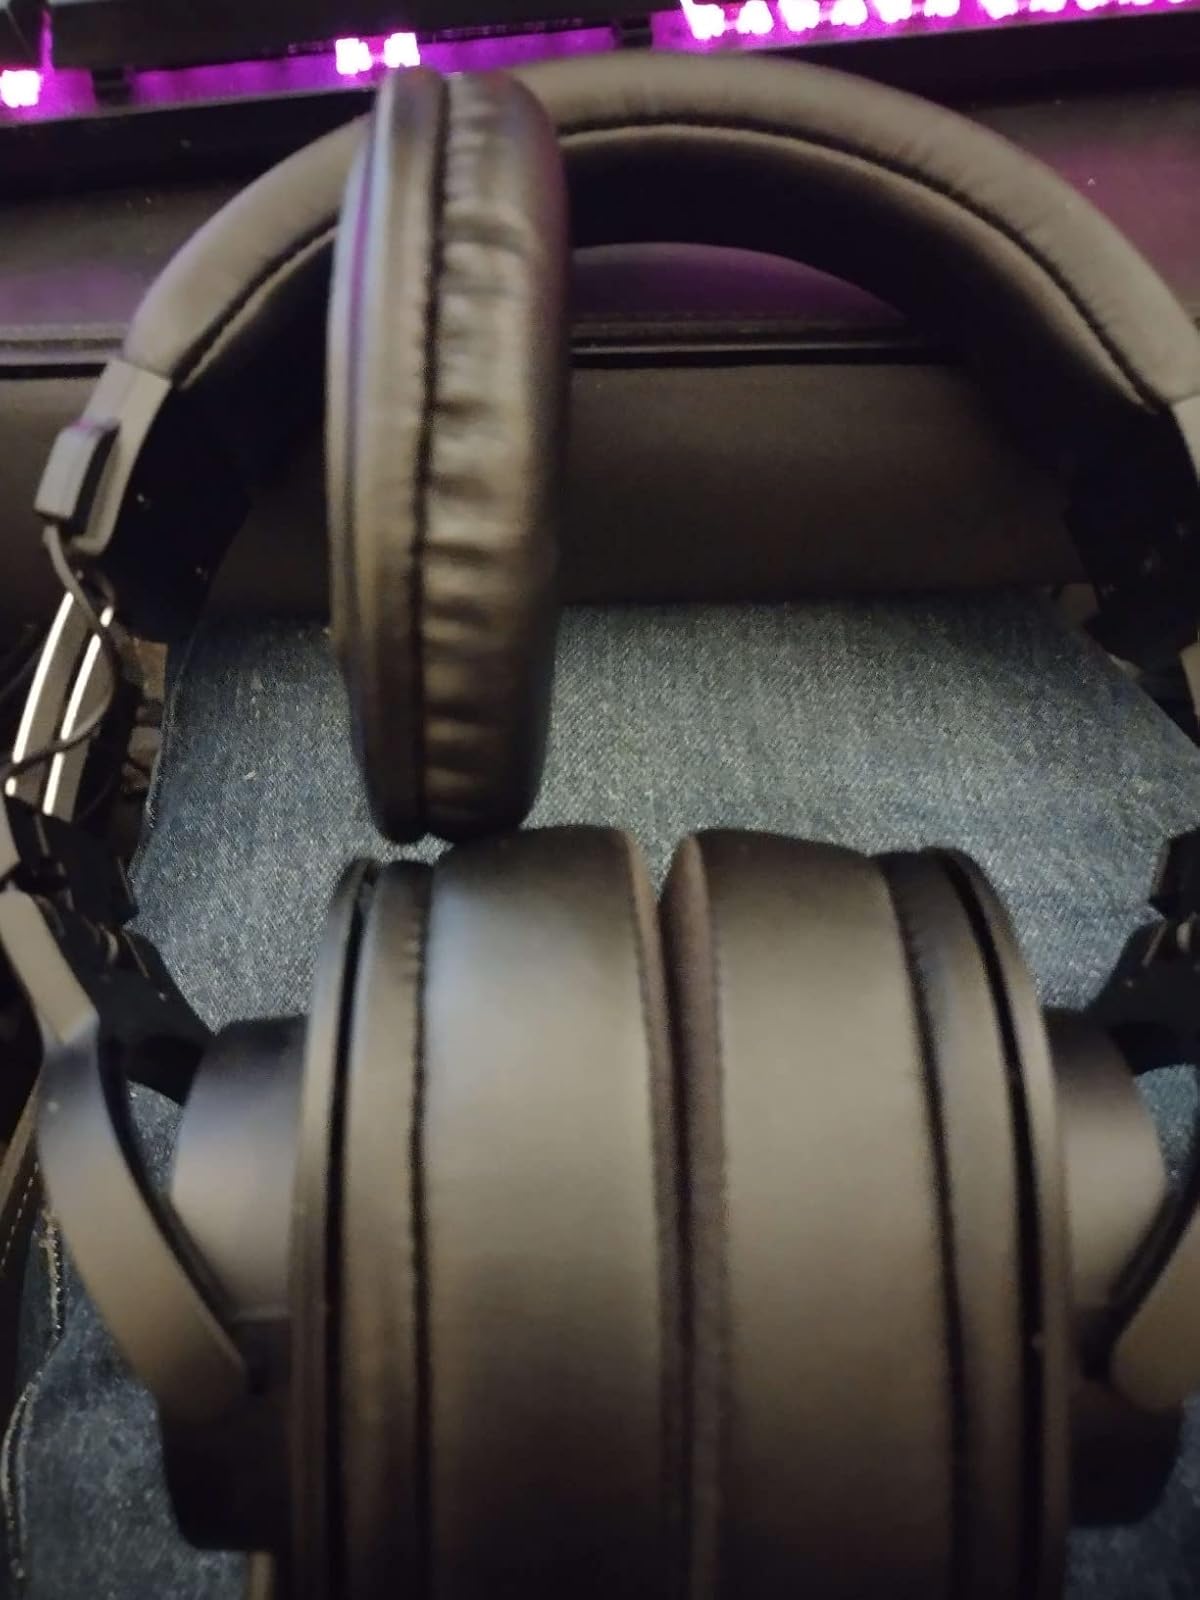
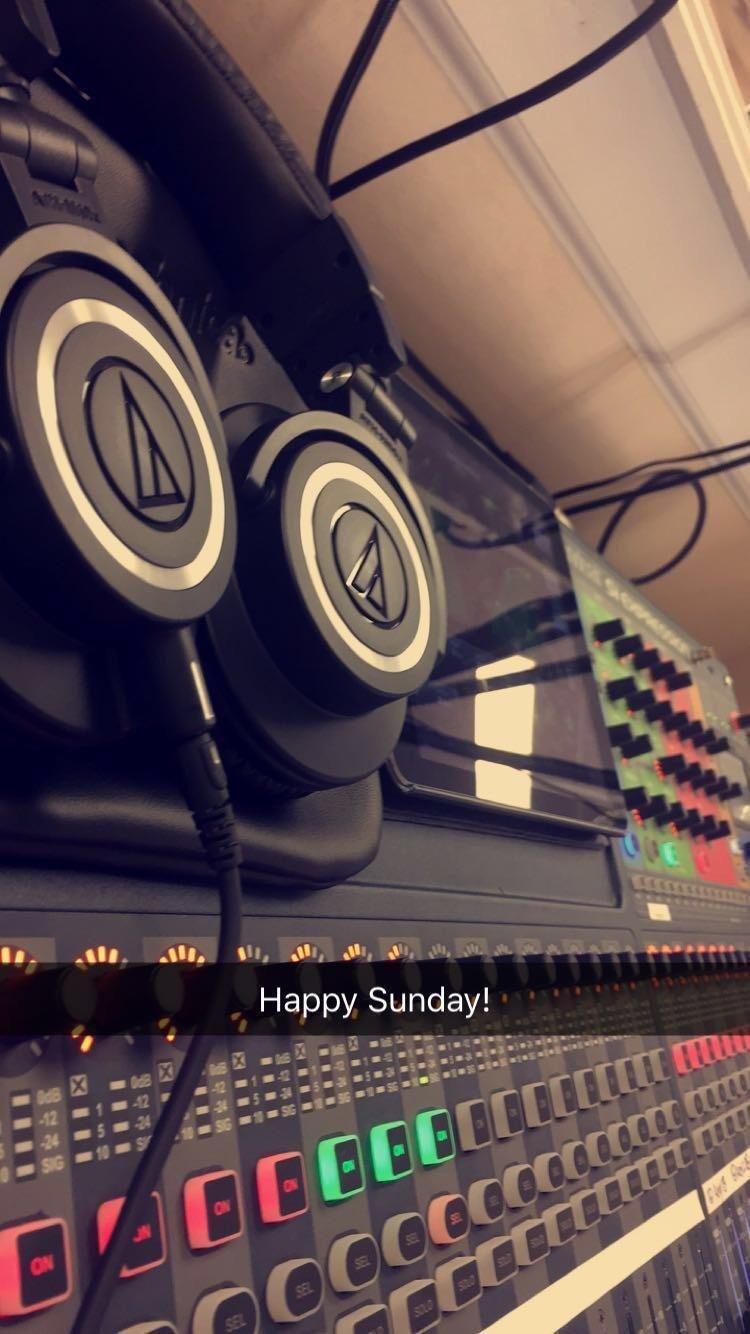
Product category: headphones
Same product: no